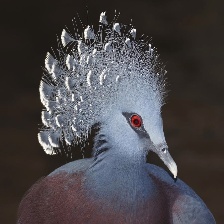
Species: VICTORIA CROWNED PIGEON
Scientific name: GOURA VICTORIA